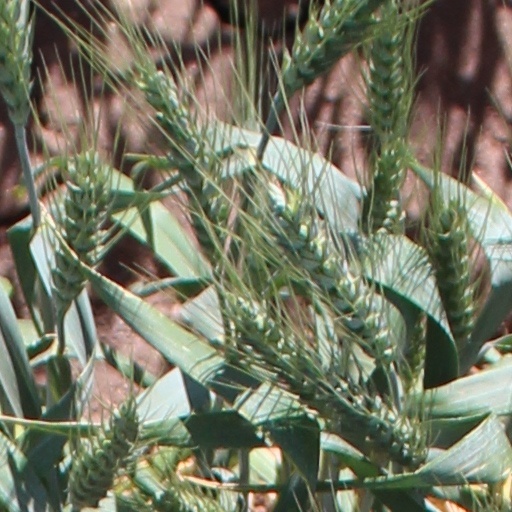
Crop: wheat